Culture in Dresden

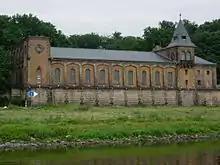
The Saloppe waterworks on the Elbe river bank extracts water running down from the Dresden Heath

The Fernsehturm Dresden-Wachwitz is the city TV tower. It is 252 metres high and towers 373 metres above the valley.